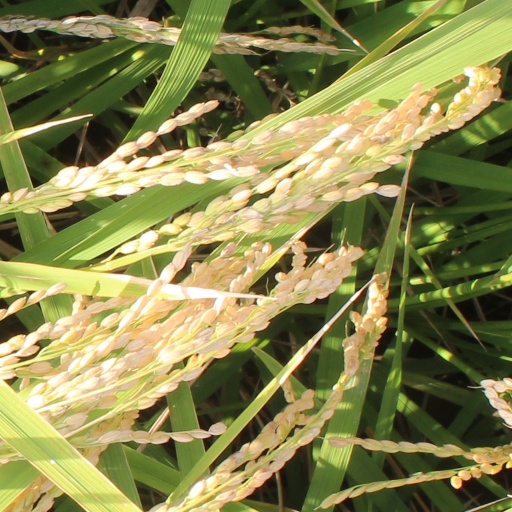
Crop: rice